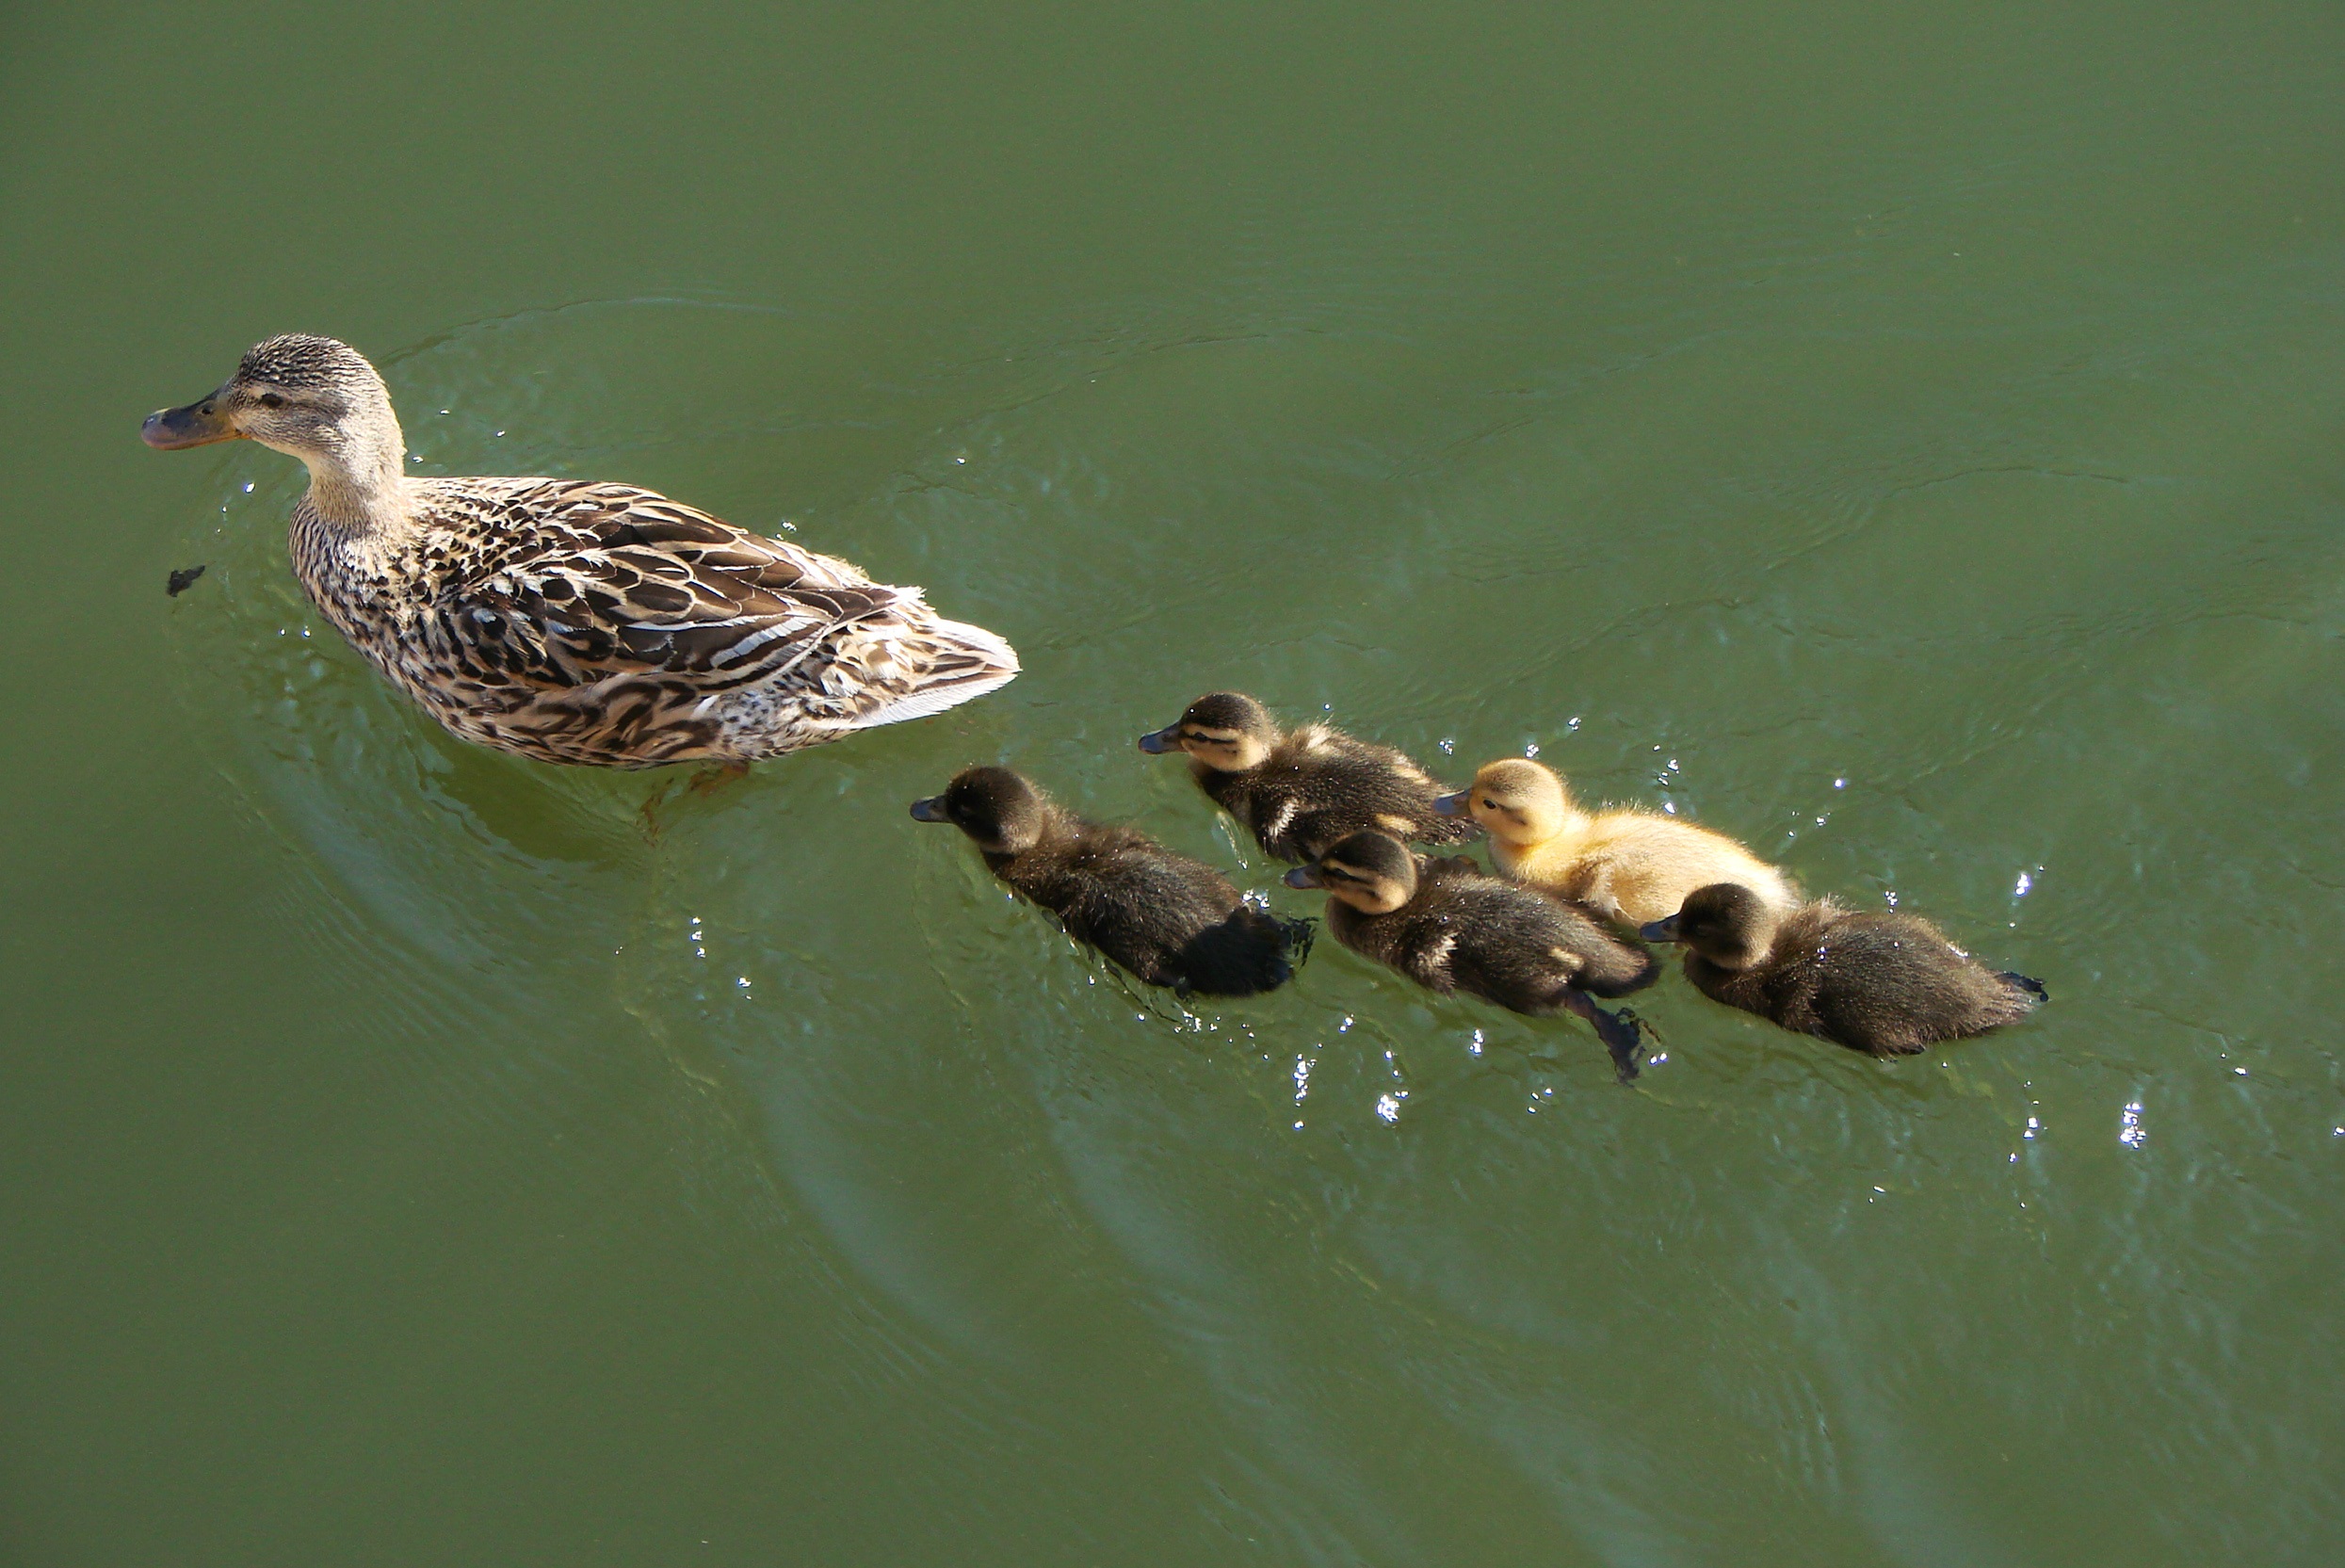
water, nature, bird, wing, female, wildlife, line, young, beak, together, fauna, swimming, close up, family, mother, duck, little, vertebrate, ducks, waterfowl, babies, water bird, mallard, ducklings, shorebird, macro photography, ducks geese and swans